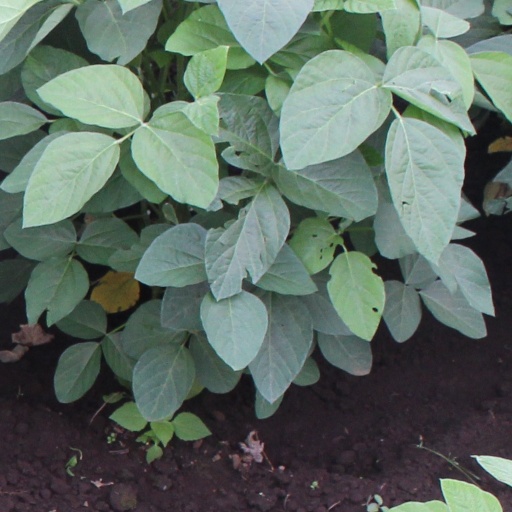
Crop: soybean